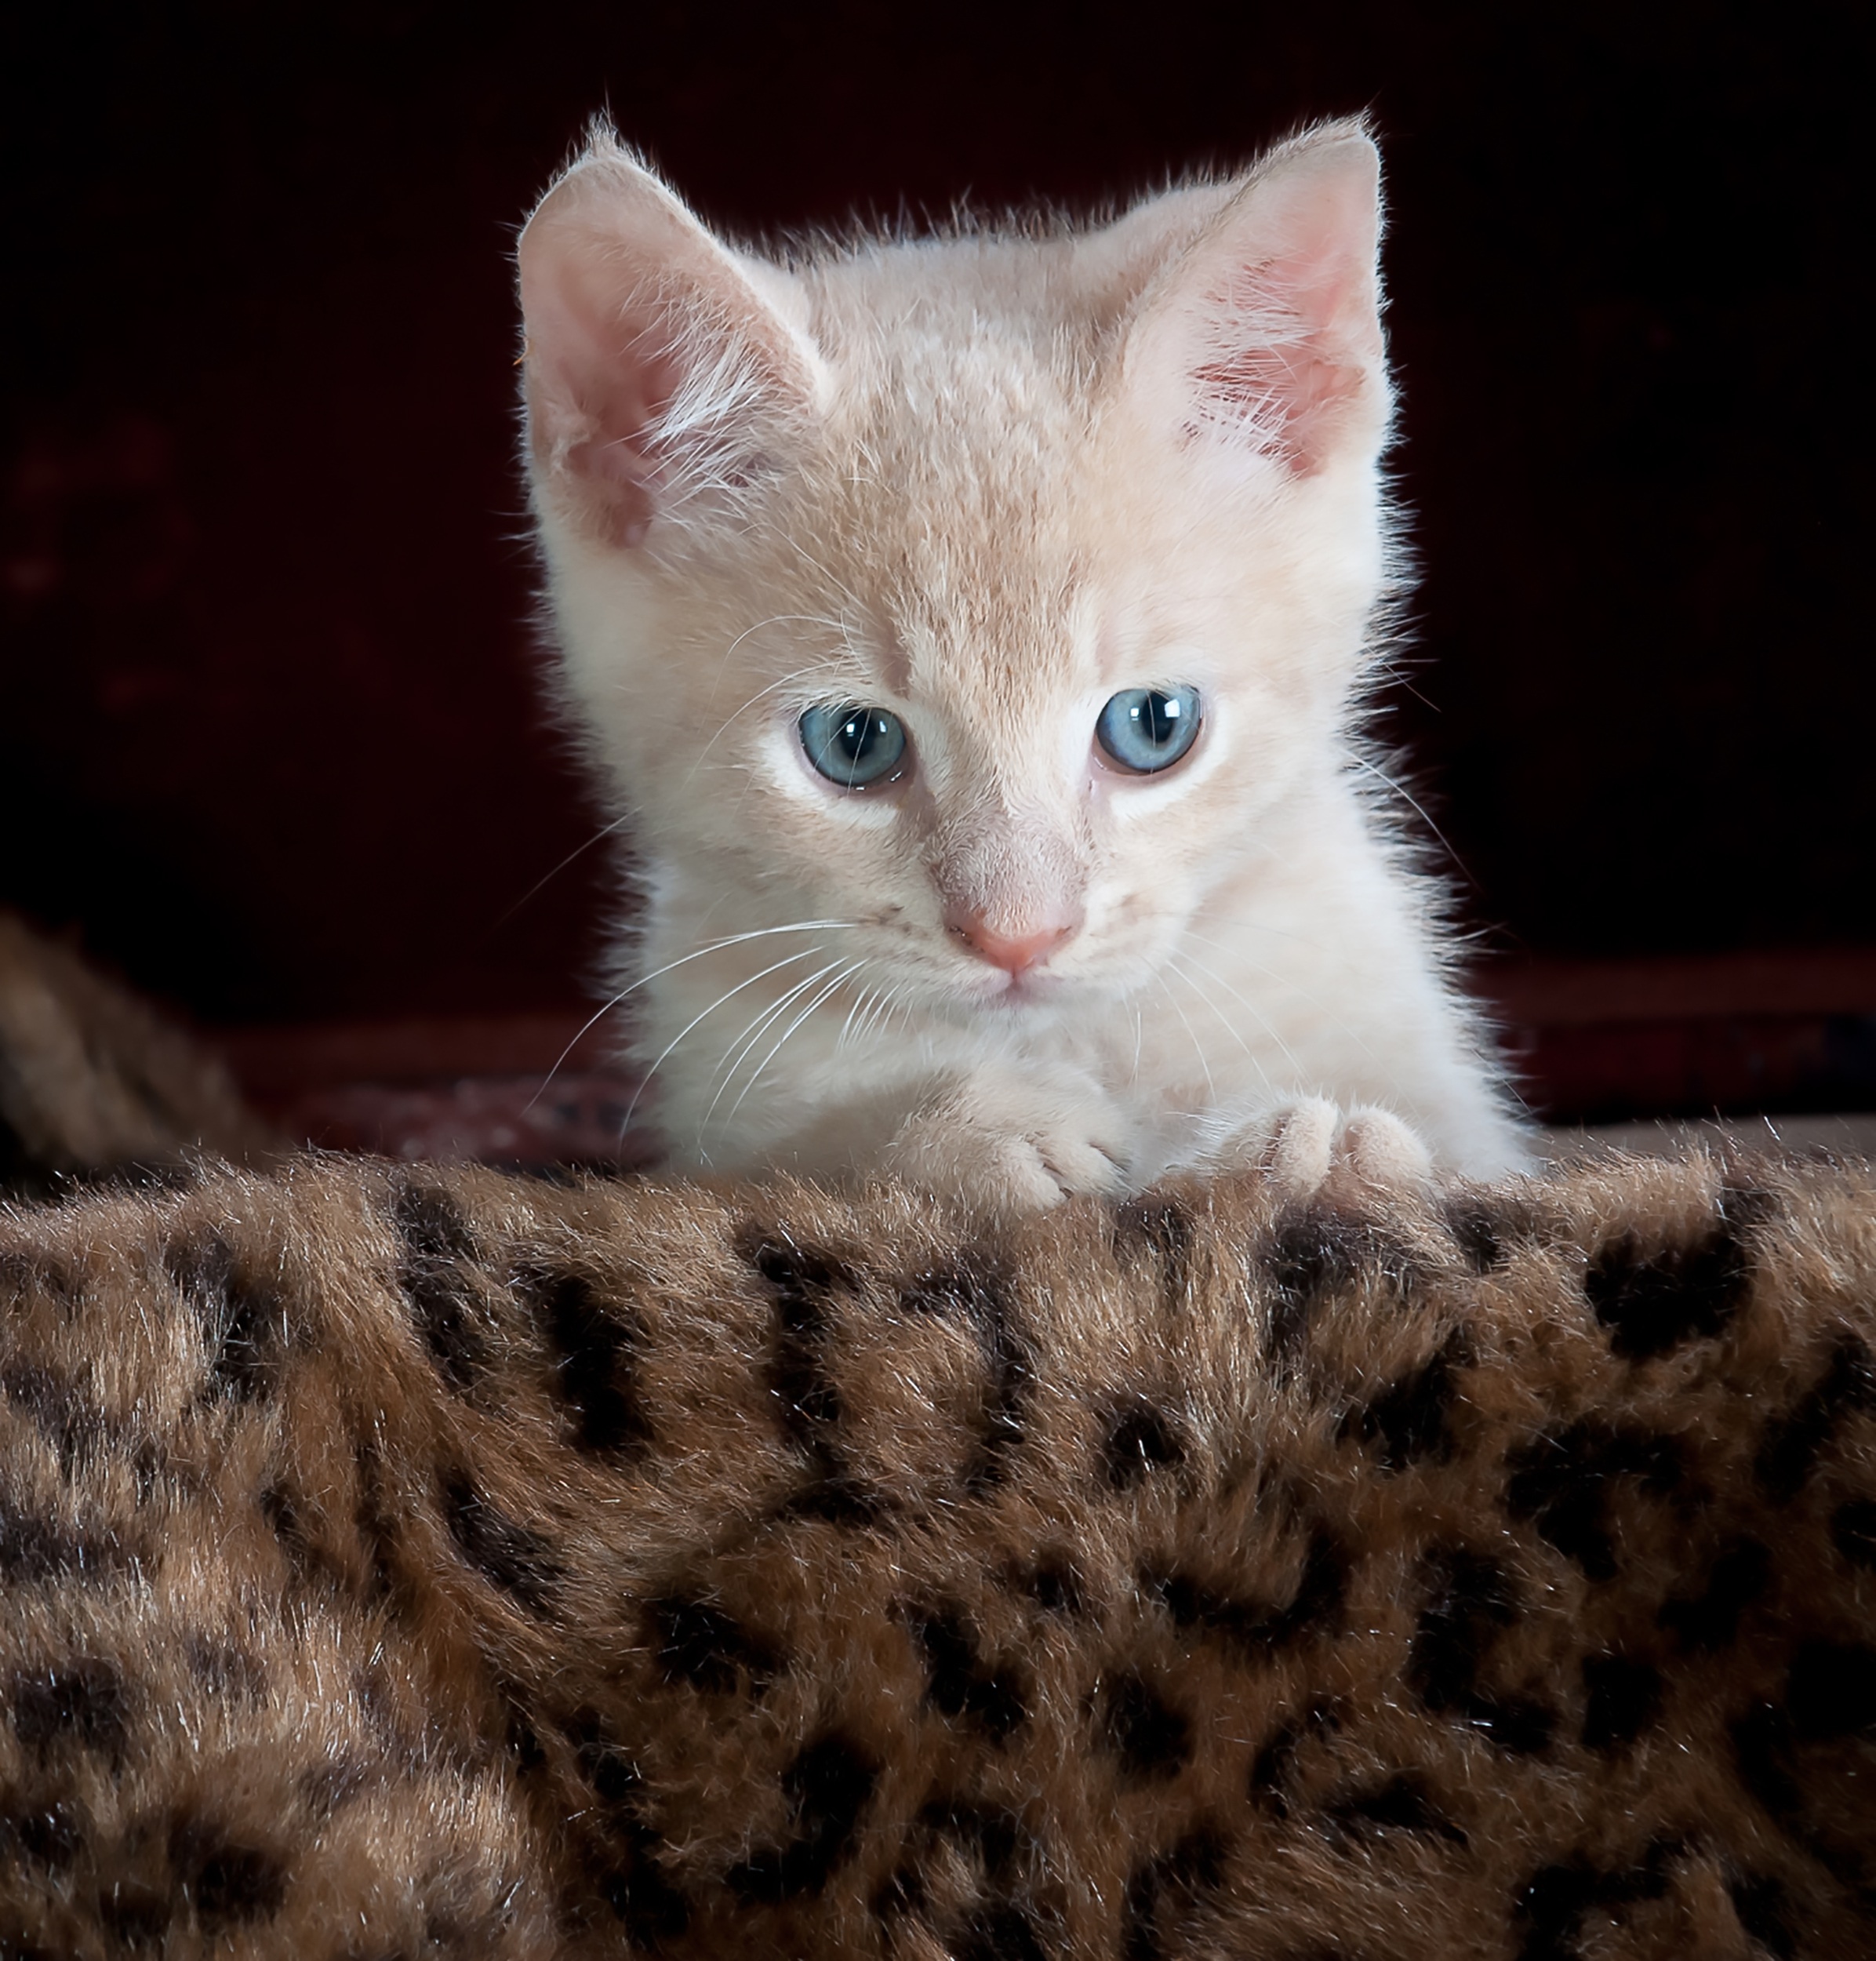
animal, cute, pet, fur, young, kitten, cat, feline, mammal, friendship, fauna, playful, nose, whiskers, kitty, paw, vertebrate, domestic, adorable, small to medium sized cats, cat like mammal, carnivoran, domestic short haired cat